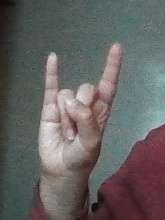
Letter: la